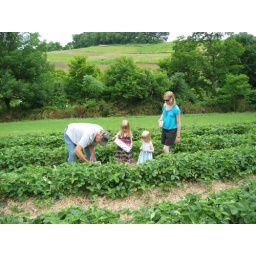
Pap & girls in the strawberry field